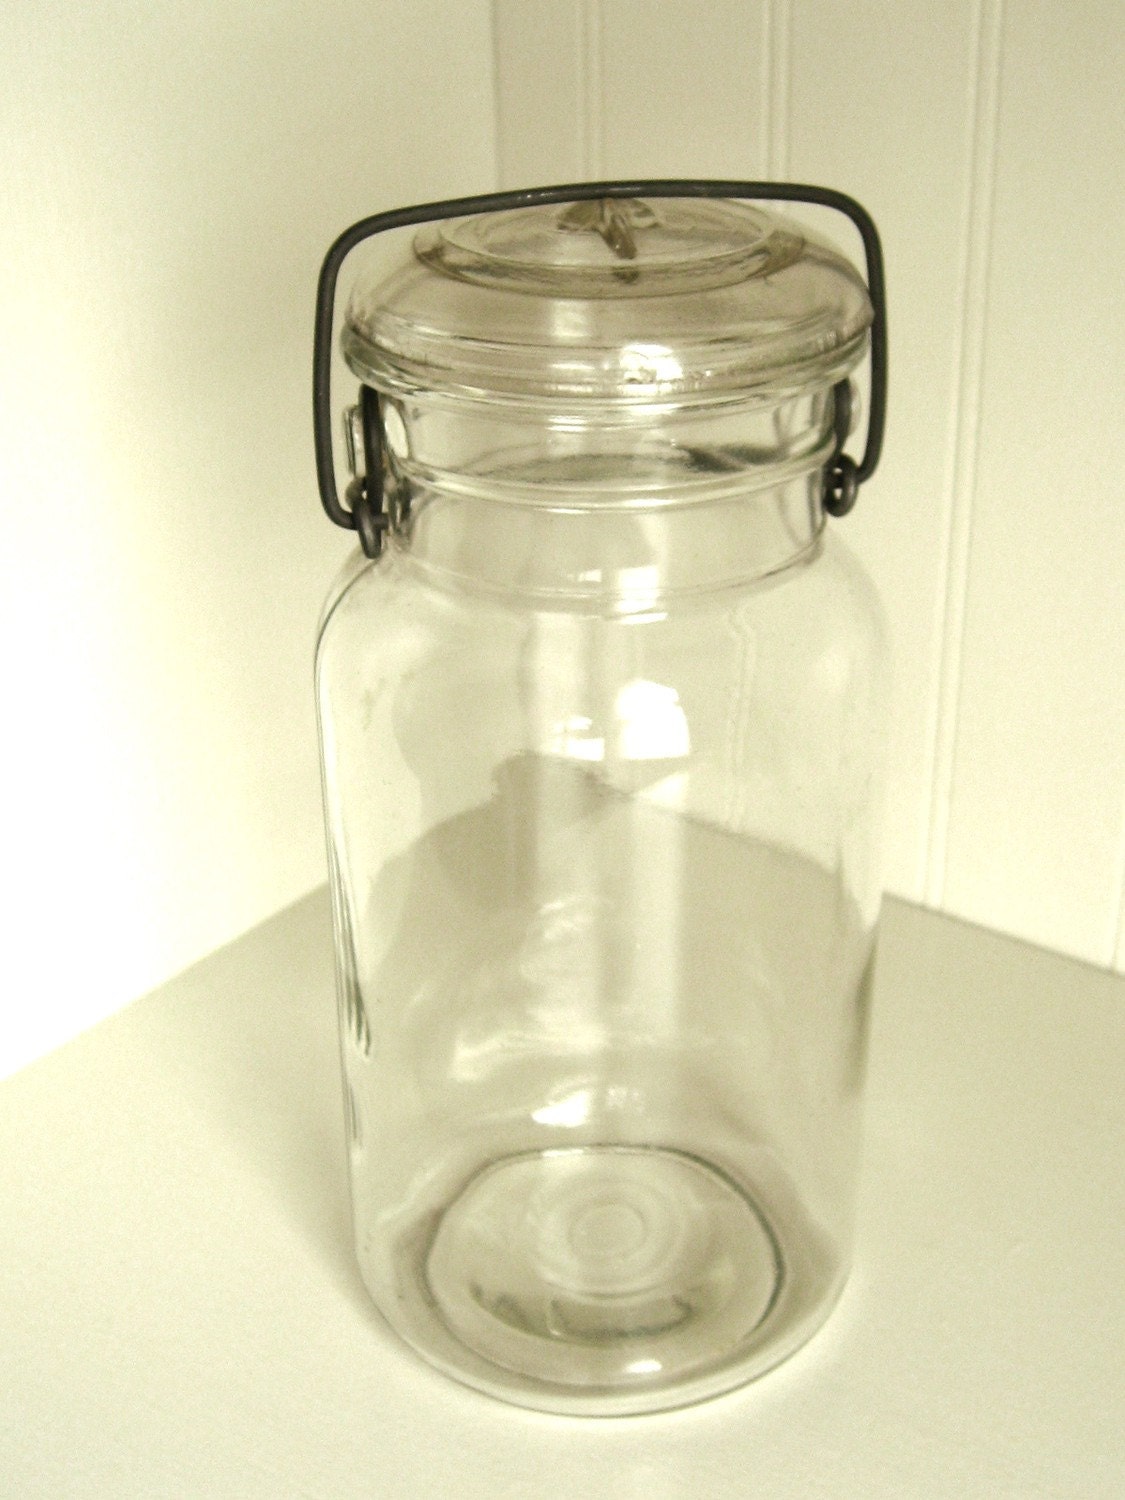
Label: glass